Tampere Central Square

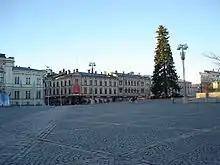
Tampere Central Square

The Tampere Central Square (Finnish: Keskustori) is a public square in the centre of Tampere, Finland, along the main street Hämeenkatu. The Central Square is located on the western shore of Tammerkoski and many important buildings in Tampere are located near it. These include the Tampere City Hall, the Tampere City Central Office Building, the Old Church of Tampere and the Tampere Theatre. The Central Square was called Kauppatori ("Market Square") until 1936.